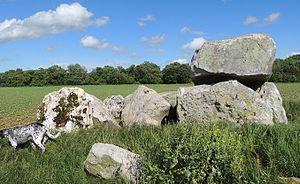
vue latérale du dolmen entrée à gauche
La liste des sites mégalithiques du Loiret présente les sites mégalithiques situés sur le territoire du département du Loiret, en France.
La Pierre Clouée ou Koraïre est un dolmen situé à Andonville dans le département du Loiret en région Centre-Val de Loire.
Cet article recense les monuments historiques français classés en 1889.